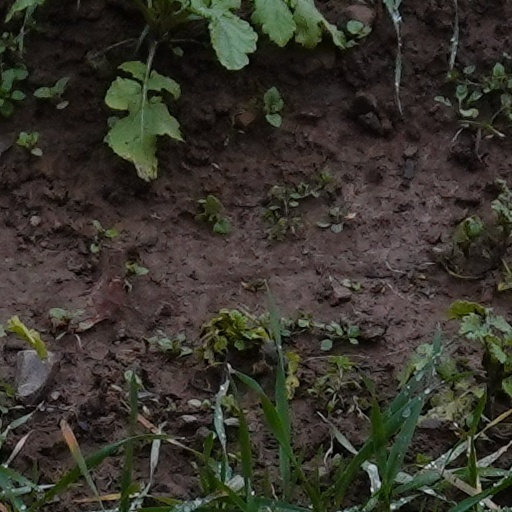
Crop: wheat